Vin Gerard

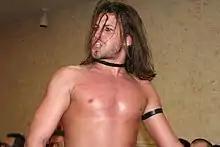
Gerard in 2008

In 2008, Gerard gained significant success early on with several high-profile wins before beginning a heated feud with The Colony. At the Young Lions Cup tournament on June 15, Fire Ant of The Colony defeated Gerard for the Cup in a match that garnered significant praise from both the company and fans. However, the following month on July 13, Gerard gained revenge by defeating Fire Ant in a rematch for the Cup after utilizing the cup itself as a weapon, giving Gerard his first championship. During his run as champion, Gerard utilized the cup as a piggy bank of sorts to collect money from fans. In addition, Gerard successfully managed to manipulate former fan favorite Shane Storm into aligning with him, effectively renaming him STIGMA and changing his mask from its usual comedic design to a more evil and twisted version. Gerard and STIGMA would feud with The Colony until September 7, when the two aligned with the returning Colin Delaney to form the UnStable, and thus evening the numbers of both groups. At the 2008 Tag World Grand Prix, Gerard and STIGMA represented the UnStable and defeated Swi$$ Money Holding (Claudio Castagnoli and Marc Roudin) in the first round before falling to their rivals The Colony in the semi-finals. The Colony would then go on to win the Grand Prix.